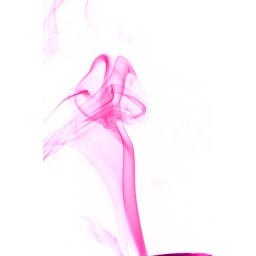
Candle smoke over a black background with a green Cokin filter and colors inverted.